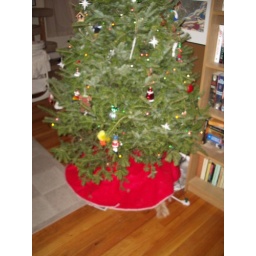
The cat burrows under the tree skirt.